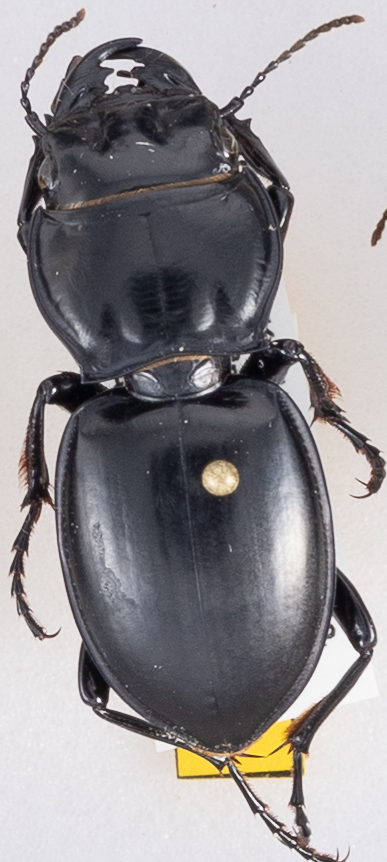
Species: Pasimachus californicus
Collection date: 2018-08-22
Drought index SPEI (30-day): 0.454
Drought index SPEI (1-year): -1.01
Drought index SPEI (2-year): -0.54